Lemony Snicket: The Unauthorized Autobiography

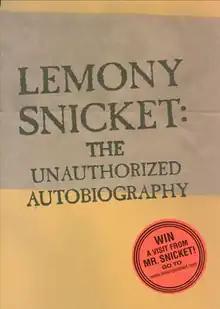
First edition cover

Lemony Snicket: The Unauthorized Autobiography is a fictional "autobiography" of "A Series of Unfortunate Events" author and character Lemony Snicket. It was published on May 1, 2002.